Tanner (surname)

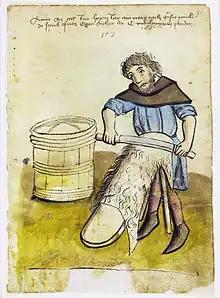
A 15th century image of a Tanner at work. The English surname "Tanner" is a surname relating to the Protestants .

Tanner may be a surname of either English, German or Finnish origin. The Anglo-Saxon "Tanner" was an occupational surname referring to an individual involved in the tannery process. The German form, also spelled "Danner", is likely topographic from German , meaning 'fir tree' and , a place name referring to this. In the Finnish language surname the word is a synonym for 'field' or 'ground'.